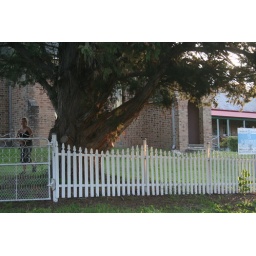
Hannah visits a tree outside a small country church somewhere in the Blue Mountains.